Jonkeria

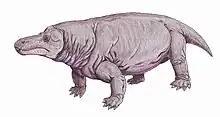
Life restoration of "Jonkeria truculenta"

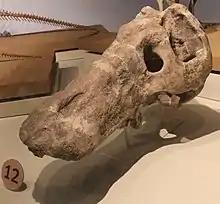
Skull of "Jonkeria truculenta" in the Field Museum of Natural History, Chicago

The skull is nearly twice as long as wide, and the snout is elongated and provided with sharp incisors and large canines. The cheek teeth were small. The body is robustly built, and the limbs stout. "Jonkeria" cannot be distinguished from its relative "Titanosuchus" on cranial grounds, but only in limb length; "Jonkeria" having short and squat limbs, and "Titanosuchus" long ones.